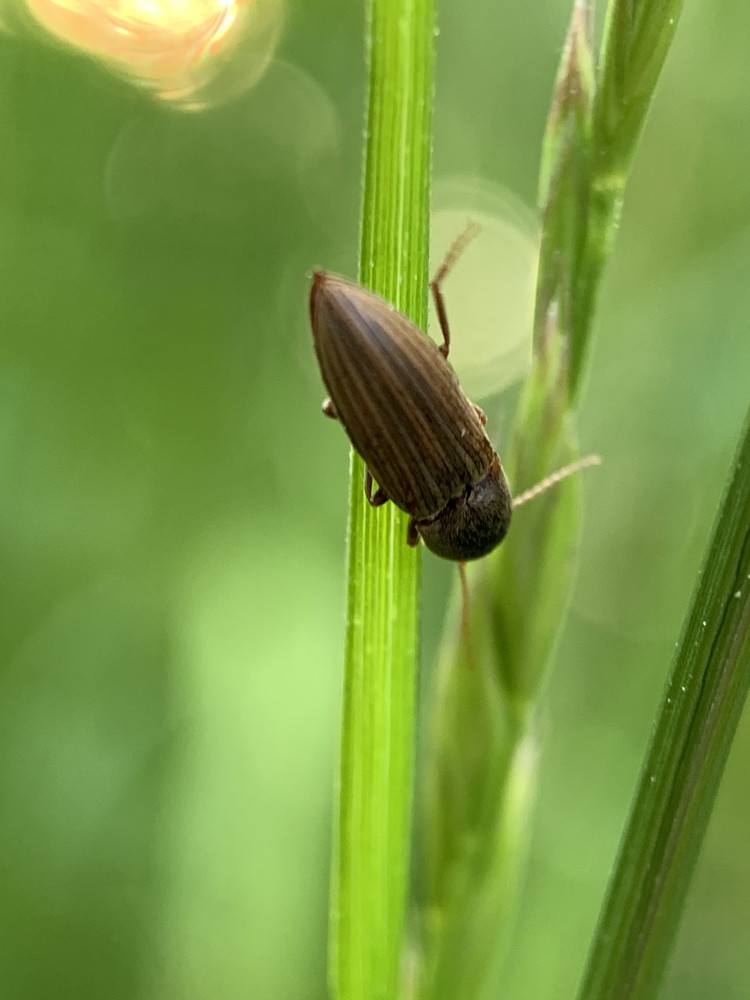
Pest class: clickbeetles_wireworms